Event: Nepal Earthquake
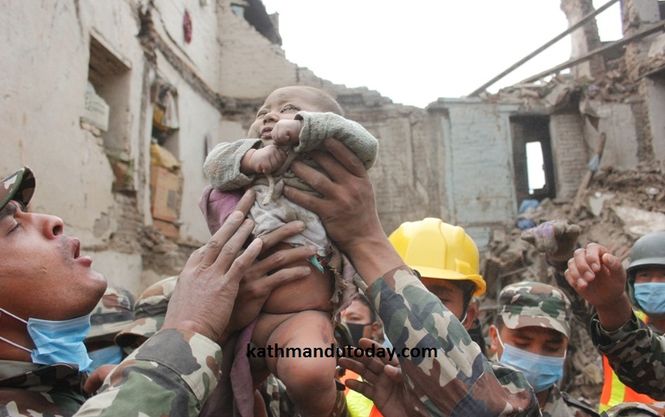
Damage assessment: damage